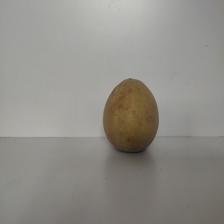
Size: Large